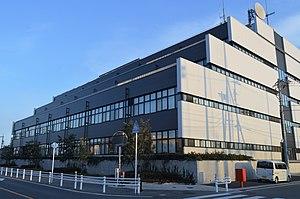
Aisai est une ville située dans la préfecture d'Aichi, sur l'île de Honshū, au Japon.